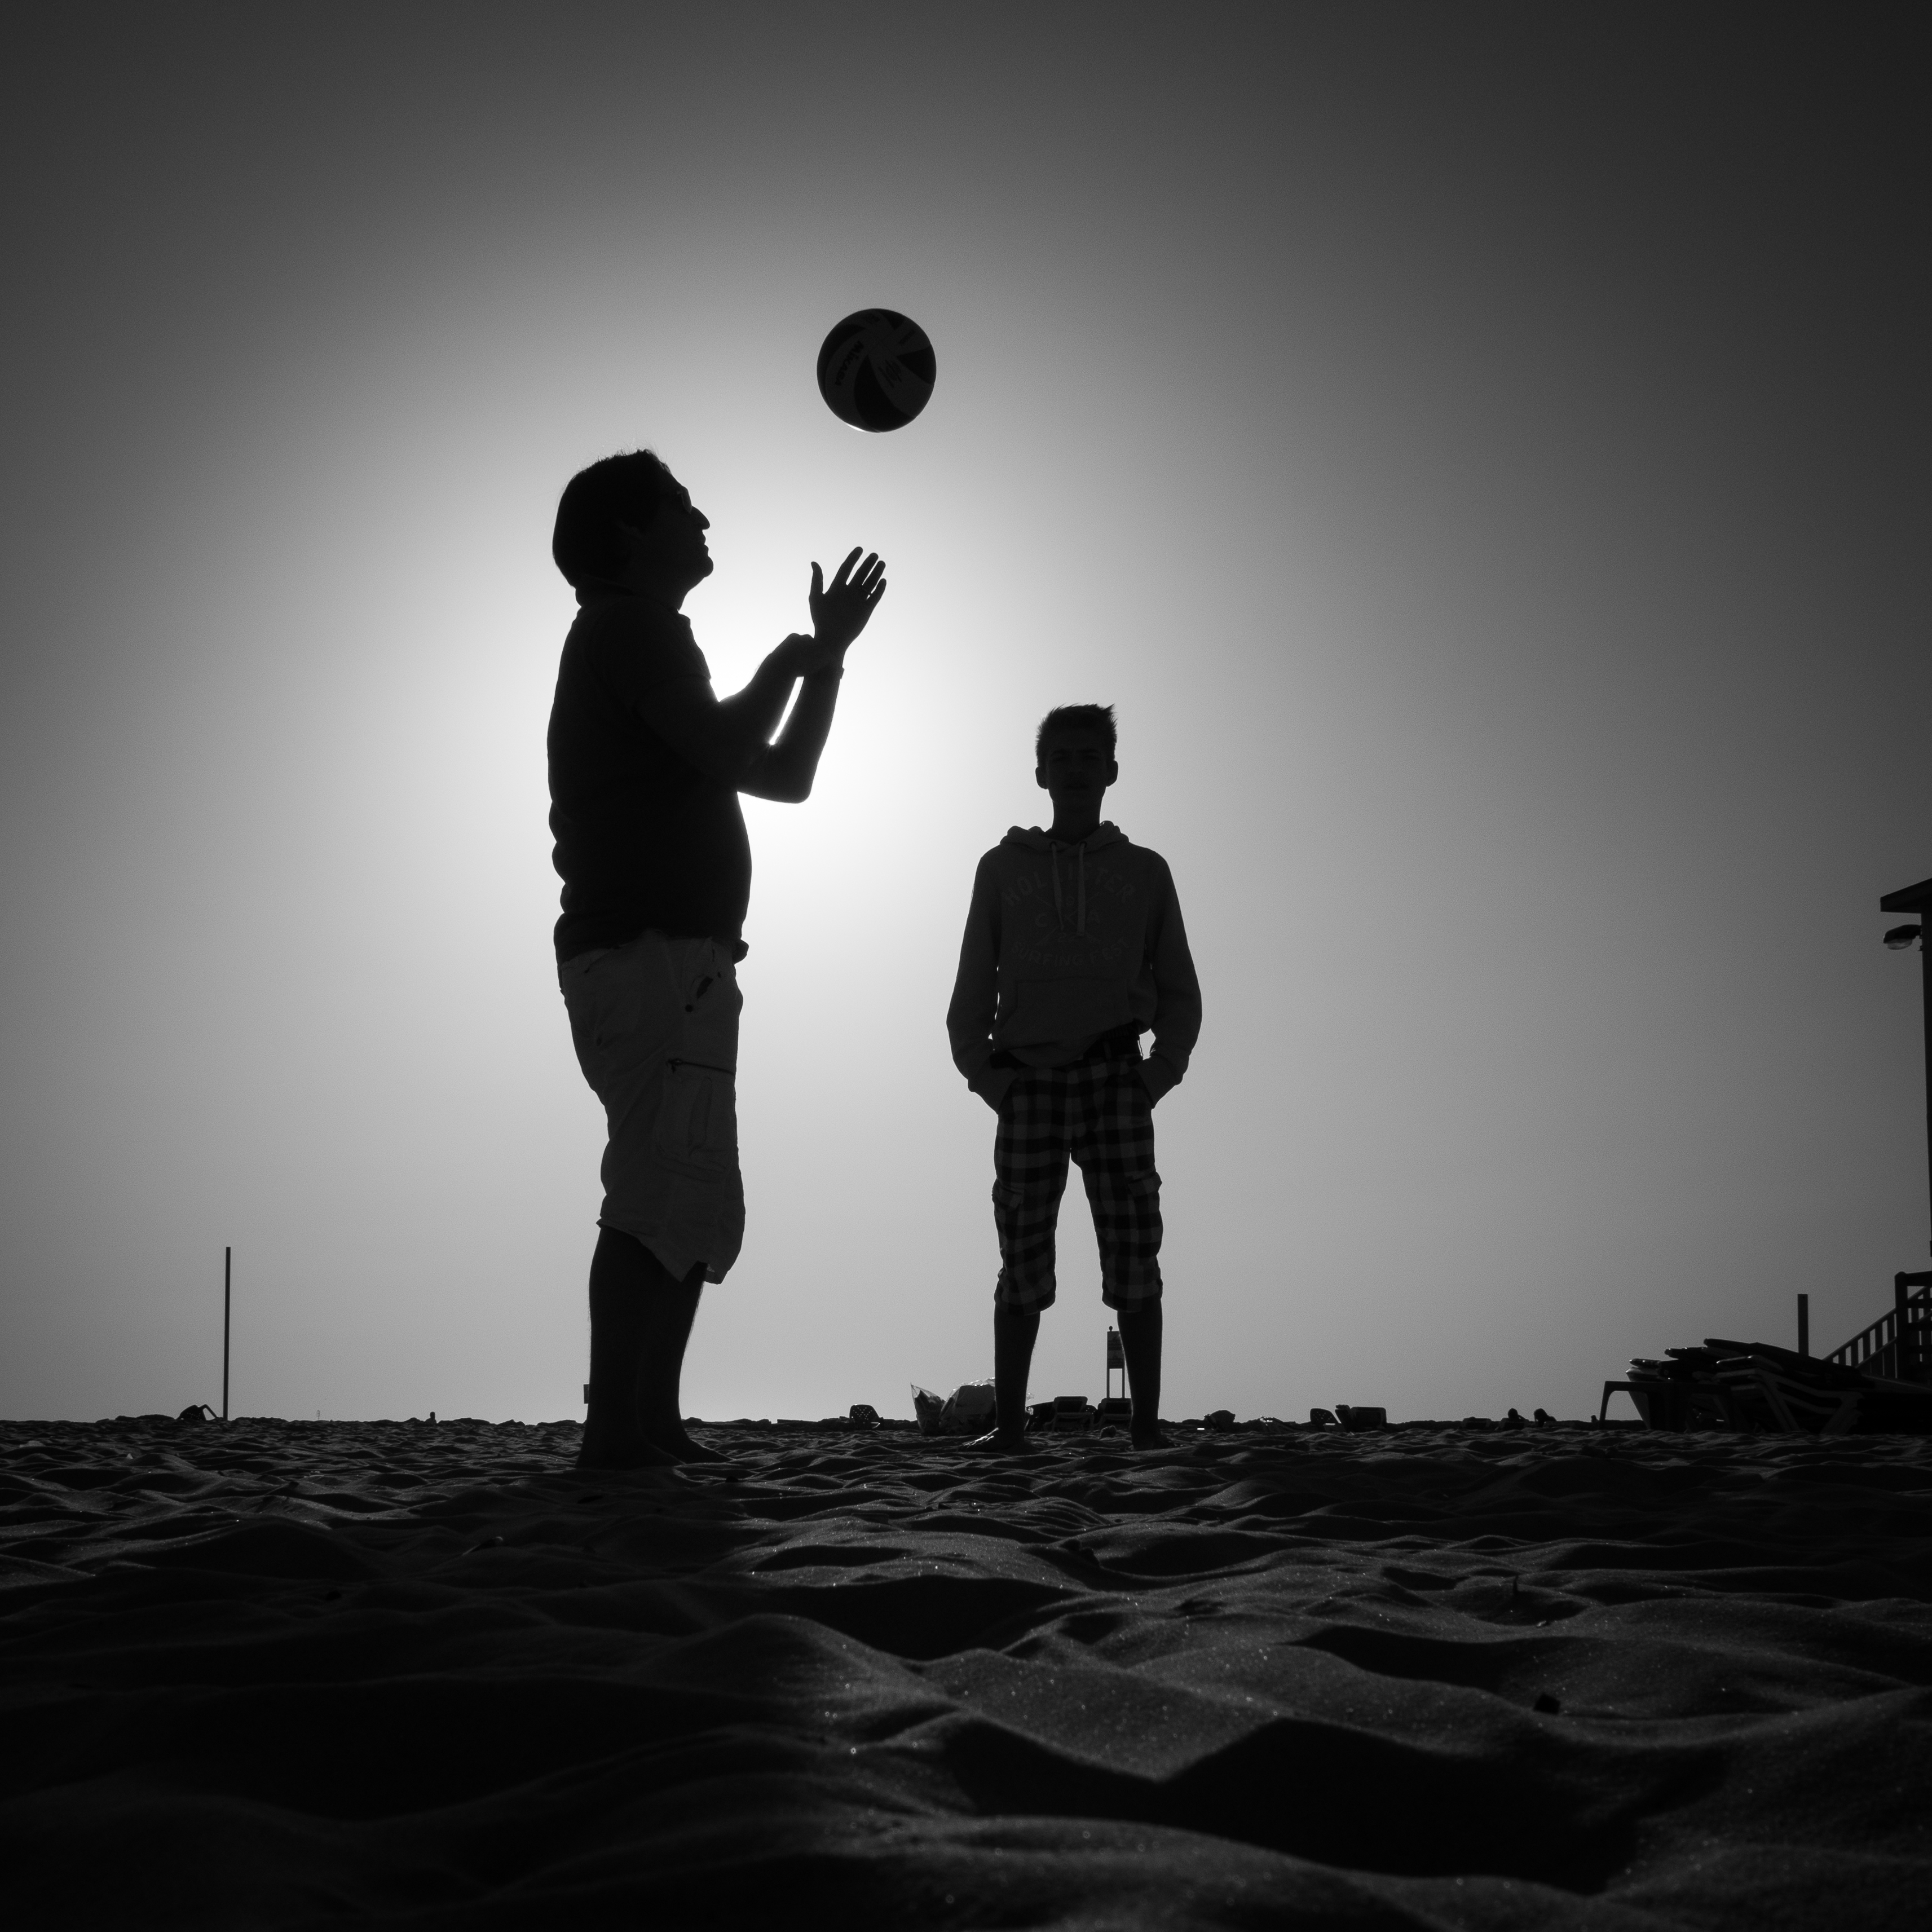
silhouette, light, black and white, white, street, photography, ebook, shadow, training, darkness, black, monochrome, streetphotography, flickr, thomas, video, olympus, photograph, omd, fuji, shape, leica, monochrom, leuthard, hcb, thomasleuthard, monochrome photography, film noir